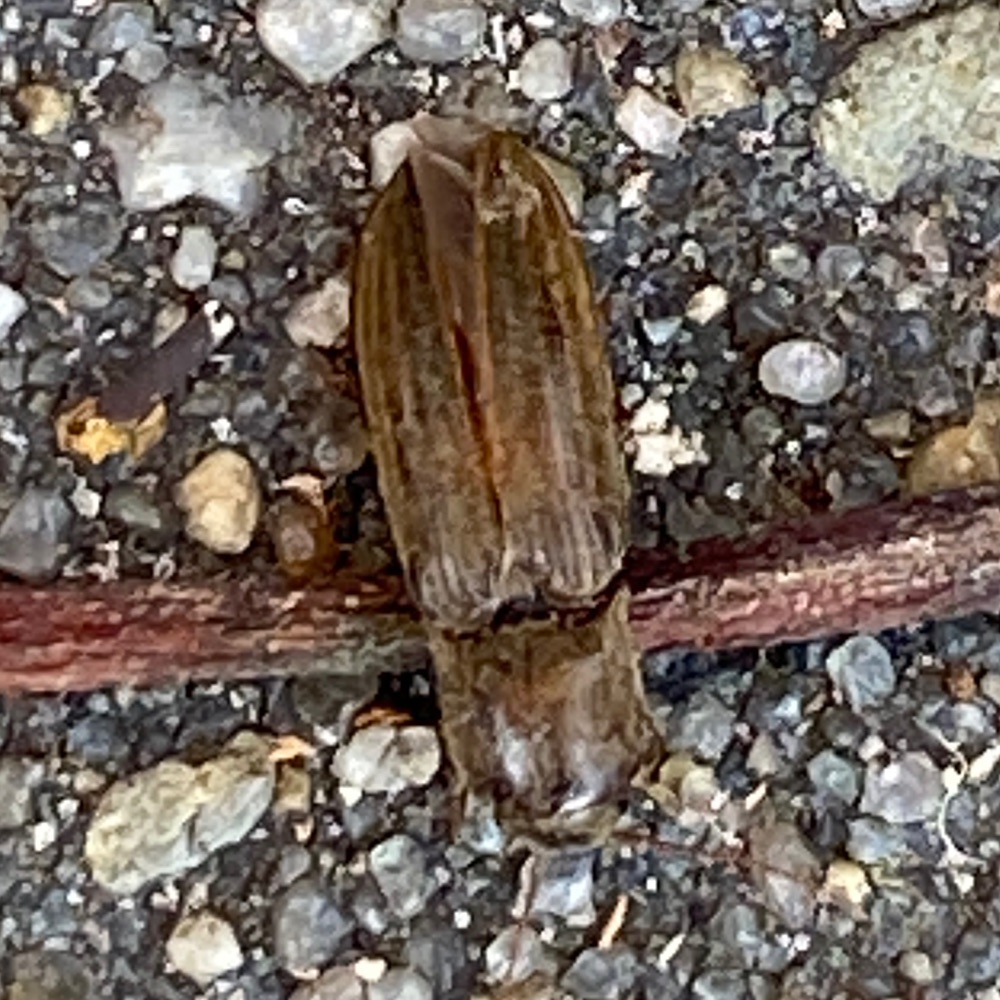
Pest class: clickbeetles_wireworms